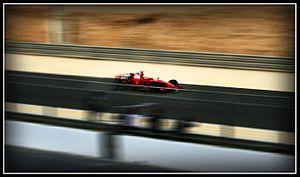
Le Grand Prix de Bahreïn 2008, disputé sur le circuit international de Sakhir le 6 avril 2008, est la 788ᵉ course du championnat du monde de Formule 1 courue depuis 1950 et la troisième manche du championnat 2008.